Embassy of France, Bangkok

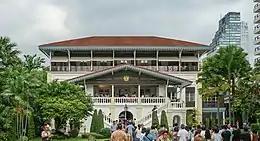
The ambassador's residence. The embassy is opened to the public annually during European Heritage Days.

The Embassy of France in Bangkok is the chief diplomatic mission of France in Thailand, and one of the oldest in the country. It was established as a consulate in its current location on the Chao Phraya River off Charoen Krung Road in Bangkok's Bang Rak District in 1857, following the signing of the Treaty of Friendship and Commerce which re-established diplomatic relations between the two countries the previous year. The mission was elevated to a legation in 1892 and an embassy in 1949, and supports the ambassador in promoting political, economic and cultural ties between the two countries.